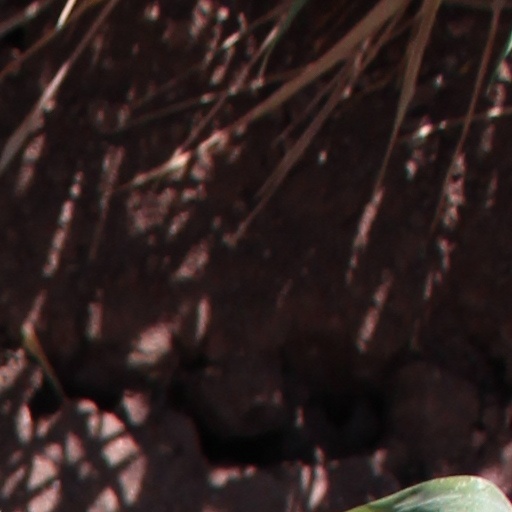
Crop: wheat